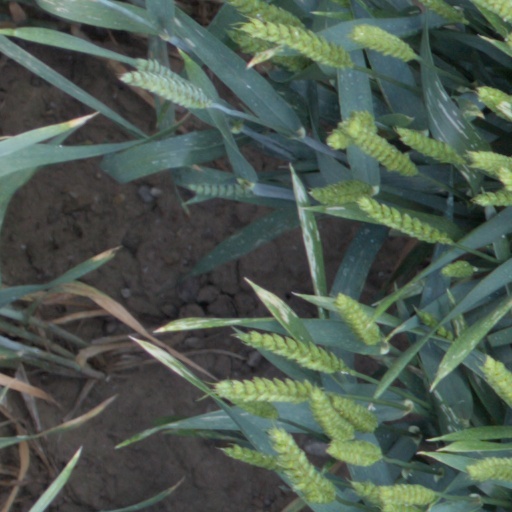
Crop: wheat